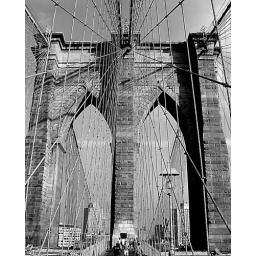
brooklyn bridge in black and white